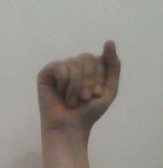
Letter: saad